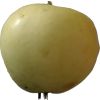
Label: Apple hit 1